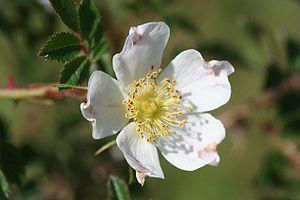
Le parc De-Budé est un parc situé au Petit-saconnex à Genève, en Suisse.